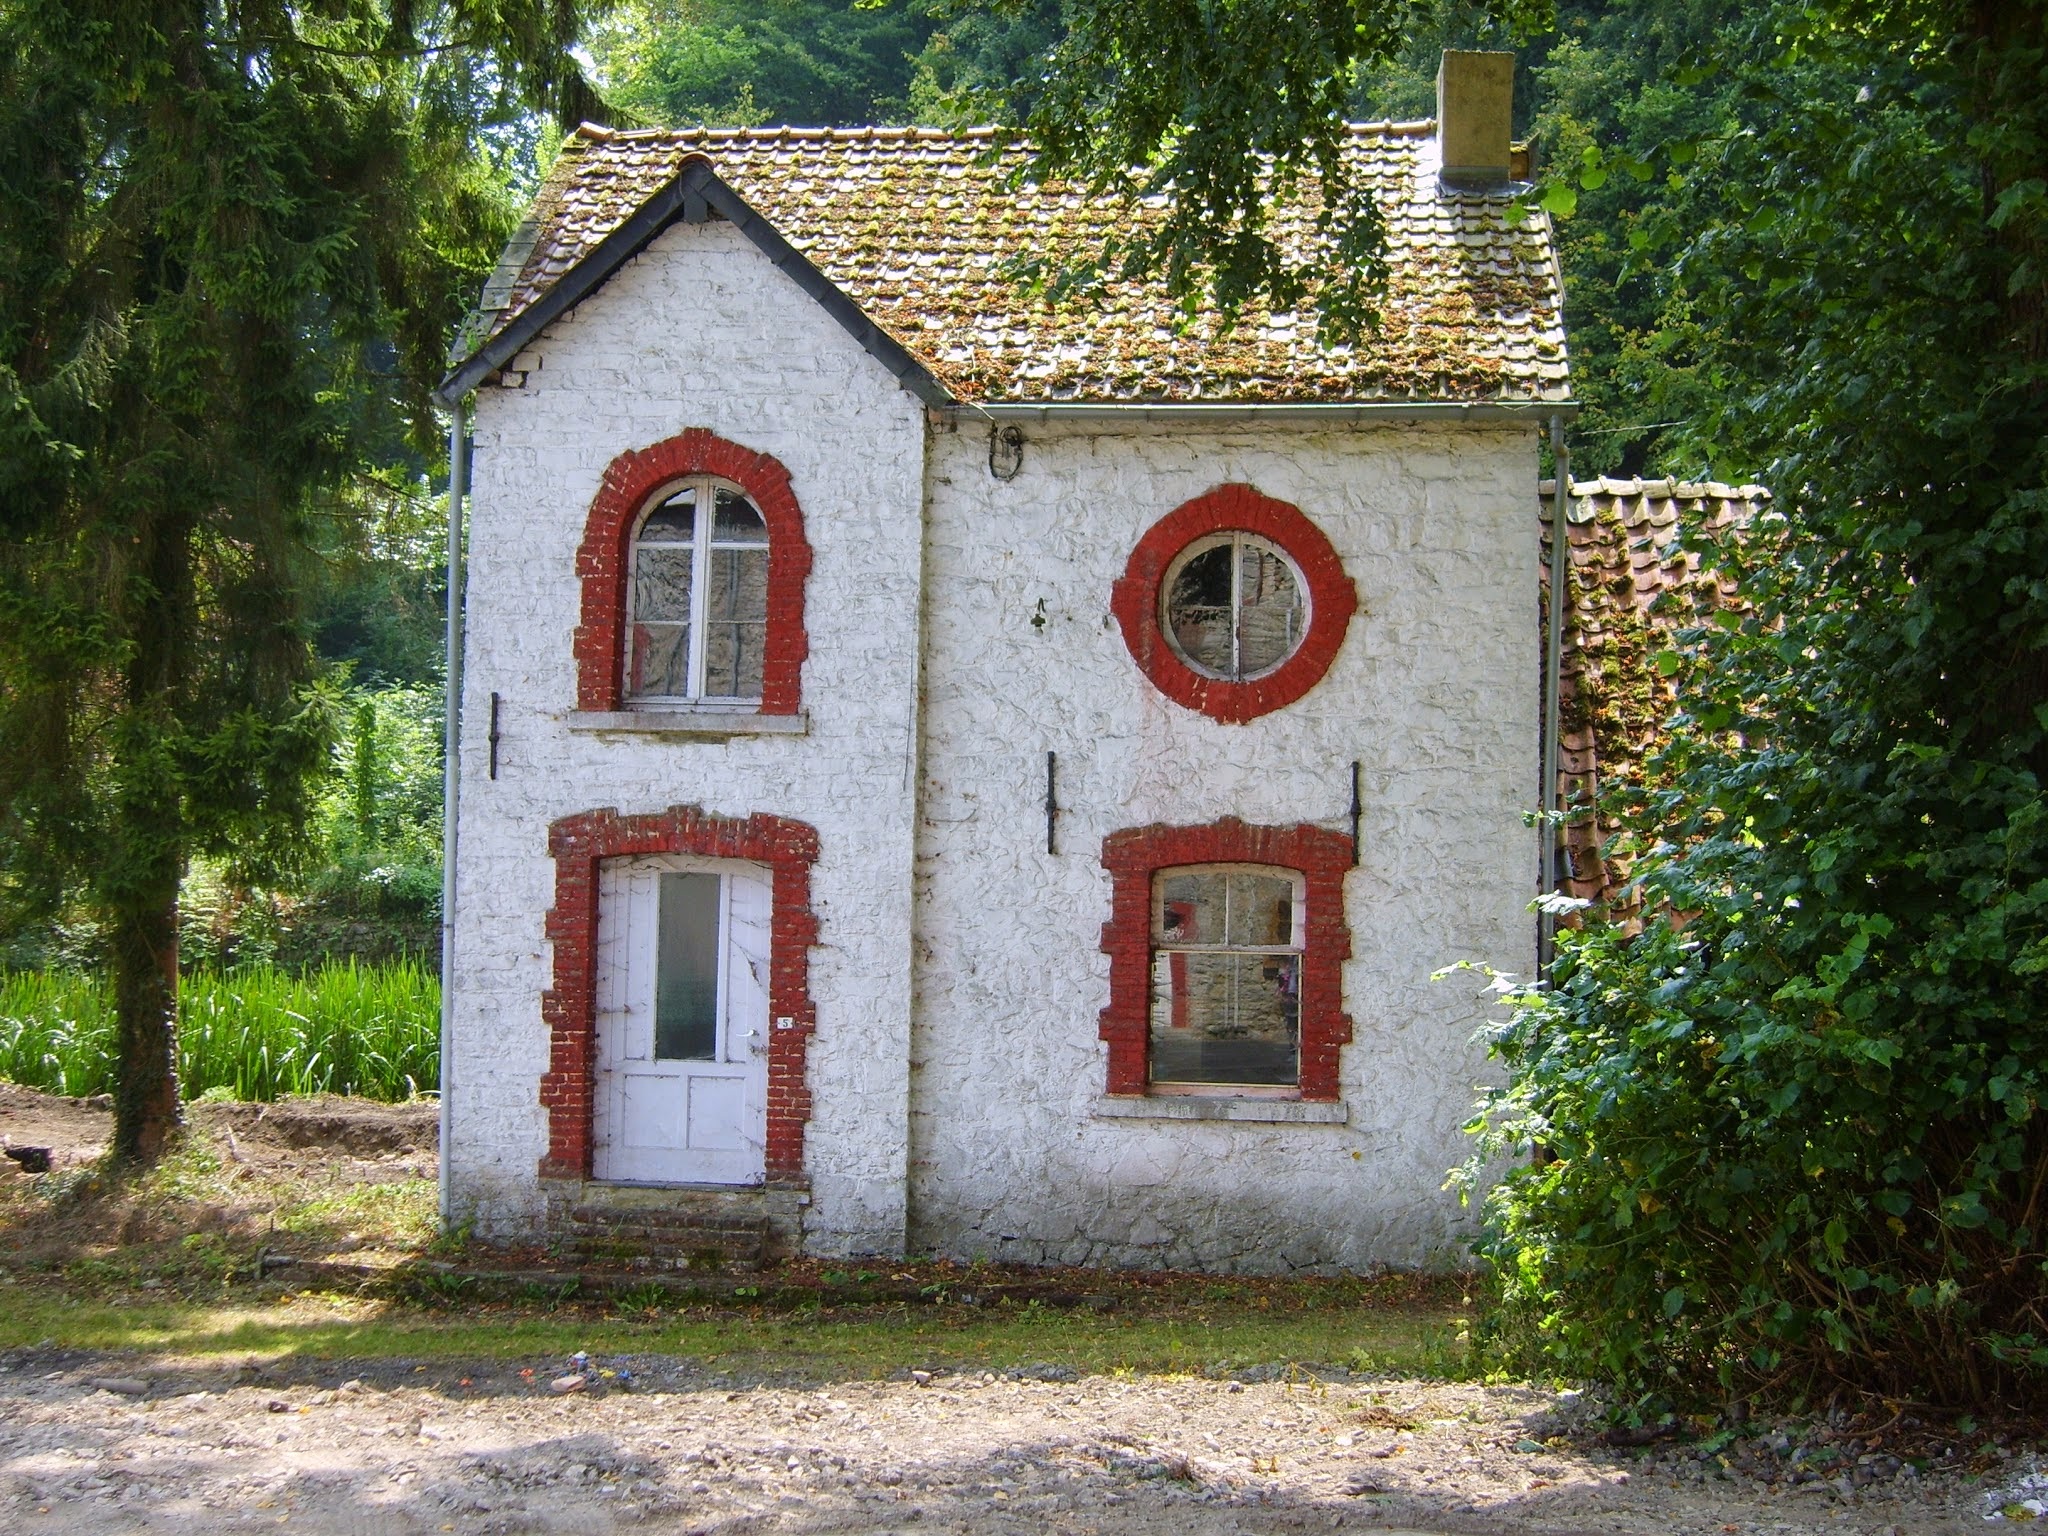
house, building, old, home, village, cottage, church, chapel, place of worship, farmhouse, monastery, shrine, estate, ardennes, rural area, vielsalm, annevoie